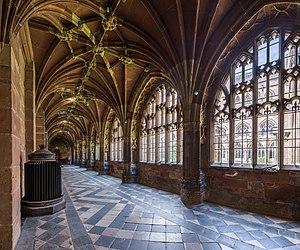
Cloître médiéval de la cathédrale de Worcester.
La cathédrale de Worcester est une cathédrale anglicane située sur les bords de la Severn à Worcester, en Angleterre. Elle est le siège de l'évêché anglican de Worcester. Son nom officiel est « l'église cathédrale du Christ et la Très Sainte Vierge Marie la Vierge de Worcester ».